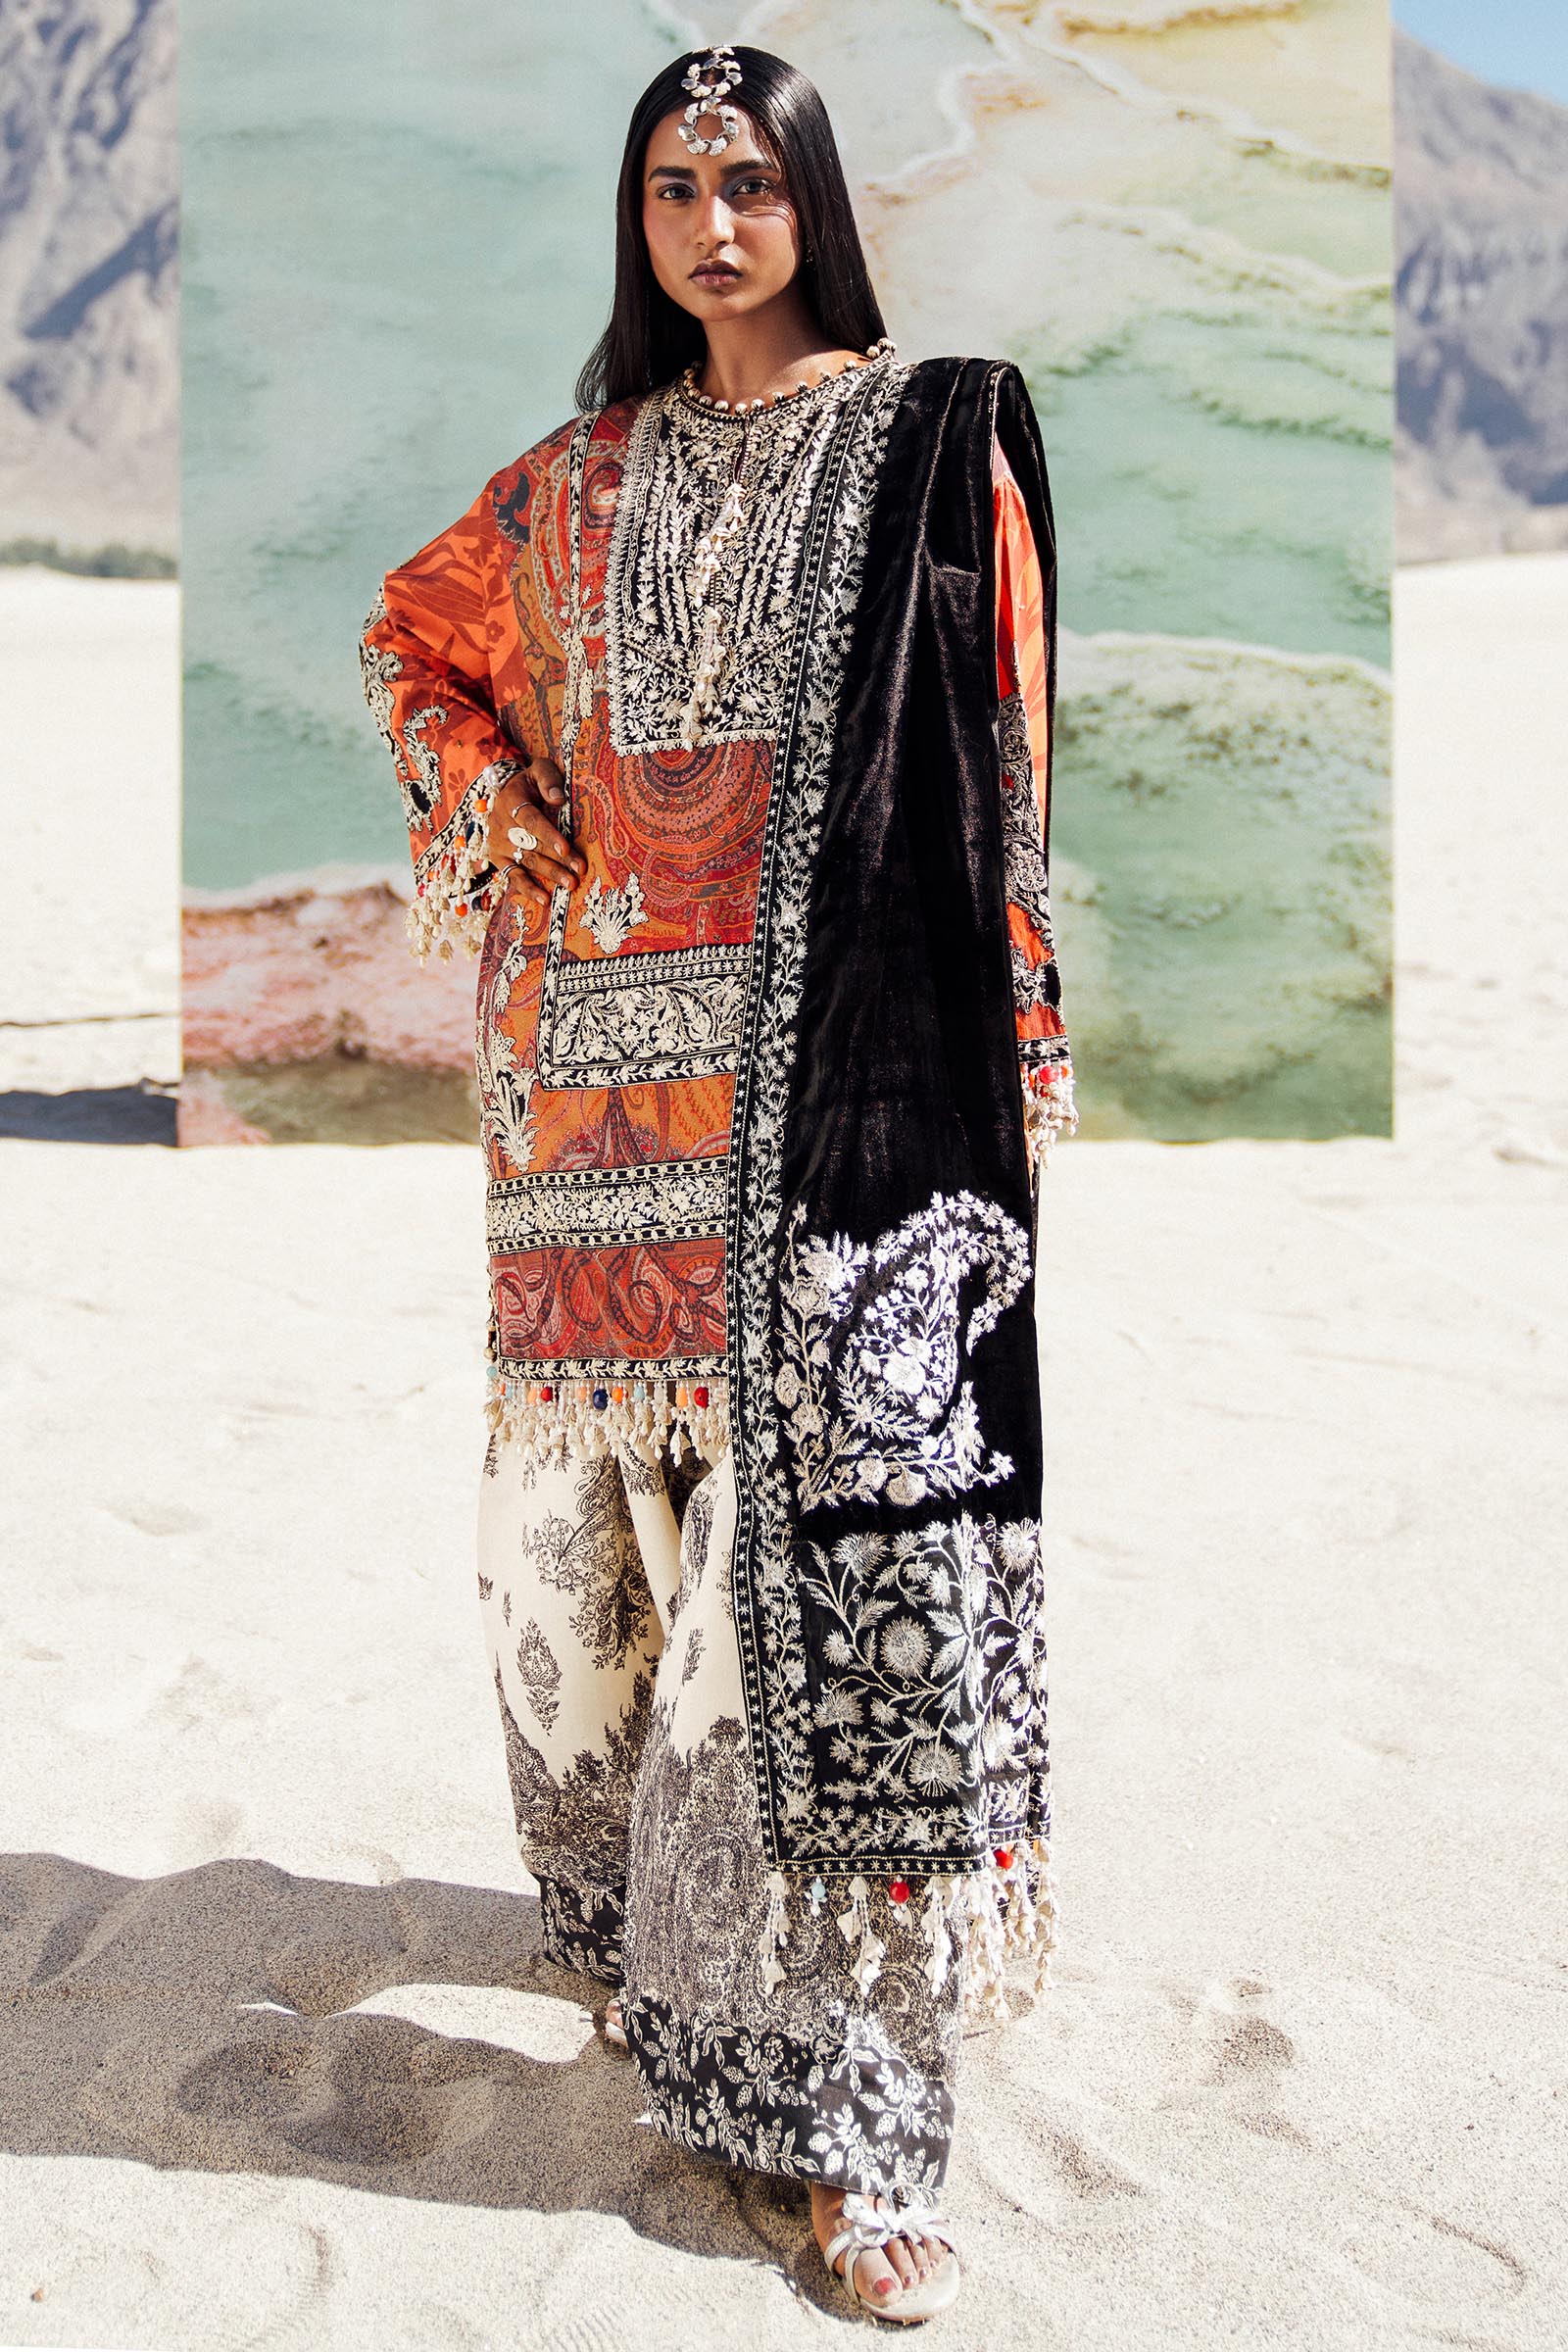
black and orange paisley embroidered sal